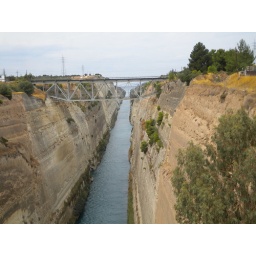
View from the bridge over the main road from Athens to Corinth.